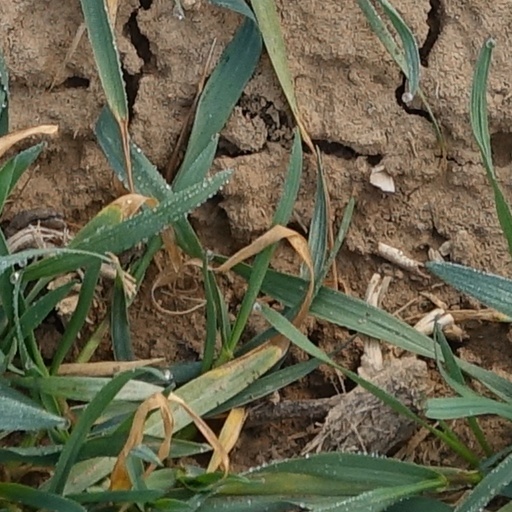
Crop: wheat